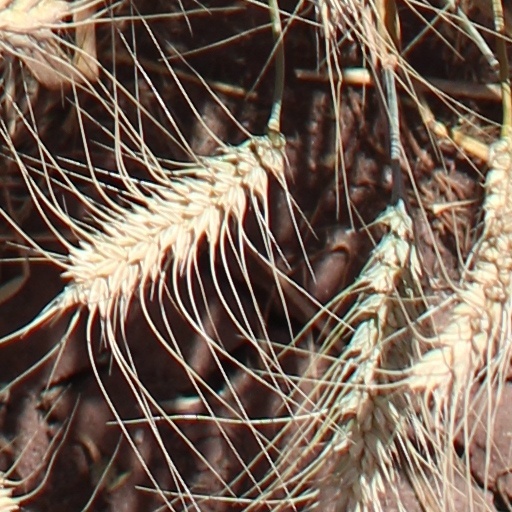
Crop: wheat